Joko Widodo

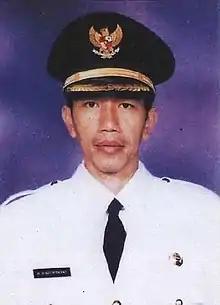
Official portrait of Joko Widodo as mayor of Surakarta, 2005

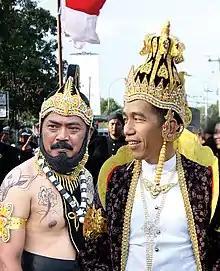
Joko Widodo as Surakarta's mayor and his deputy F. X. Hadi Rudyatmo in traditional Javanese "wayang wong" costume

After first joining PDI-P in 2004, Jokowi ran in the mayoral race in Surakarta in 2005 with F. X. Hadi Rudyatmo as his running mate, with the support of PDI-P and the National Awakening Party. The pair won 36.62% of the vote against the incumbent Slamet Suryanto and two other candidates. During the campaign, many questioned his background as a property and furniture businessman. However, one academic paper claimed his leadership style was successful because it established an interactive relationship with the people, through which he was able to induce people's strong faith in him. He adopted the development framework of European cities (which he frequently travelled to as a businessman) as a guide for changes in Surakarta.